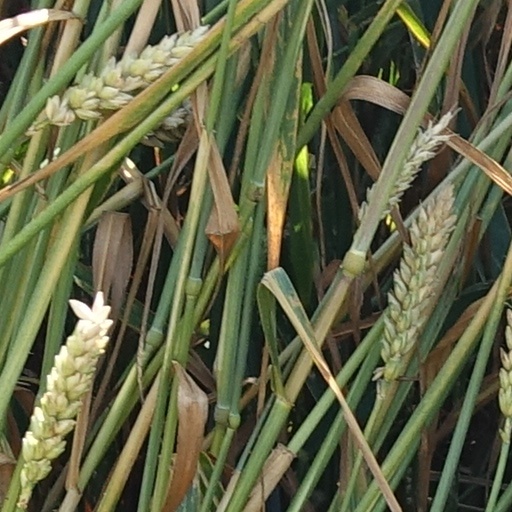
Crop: wheat